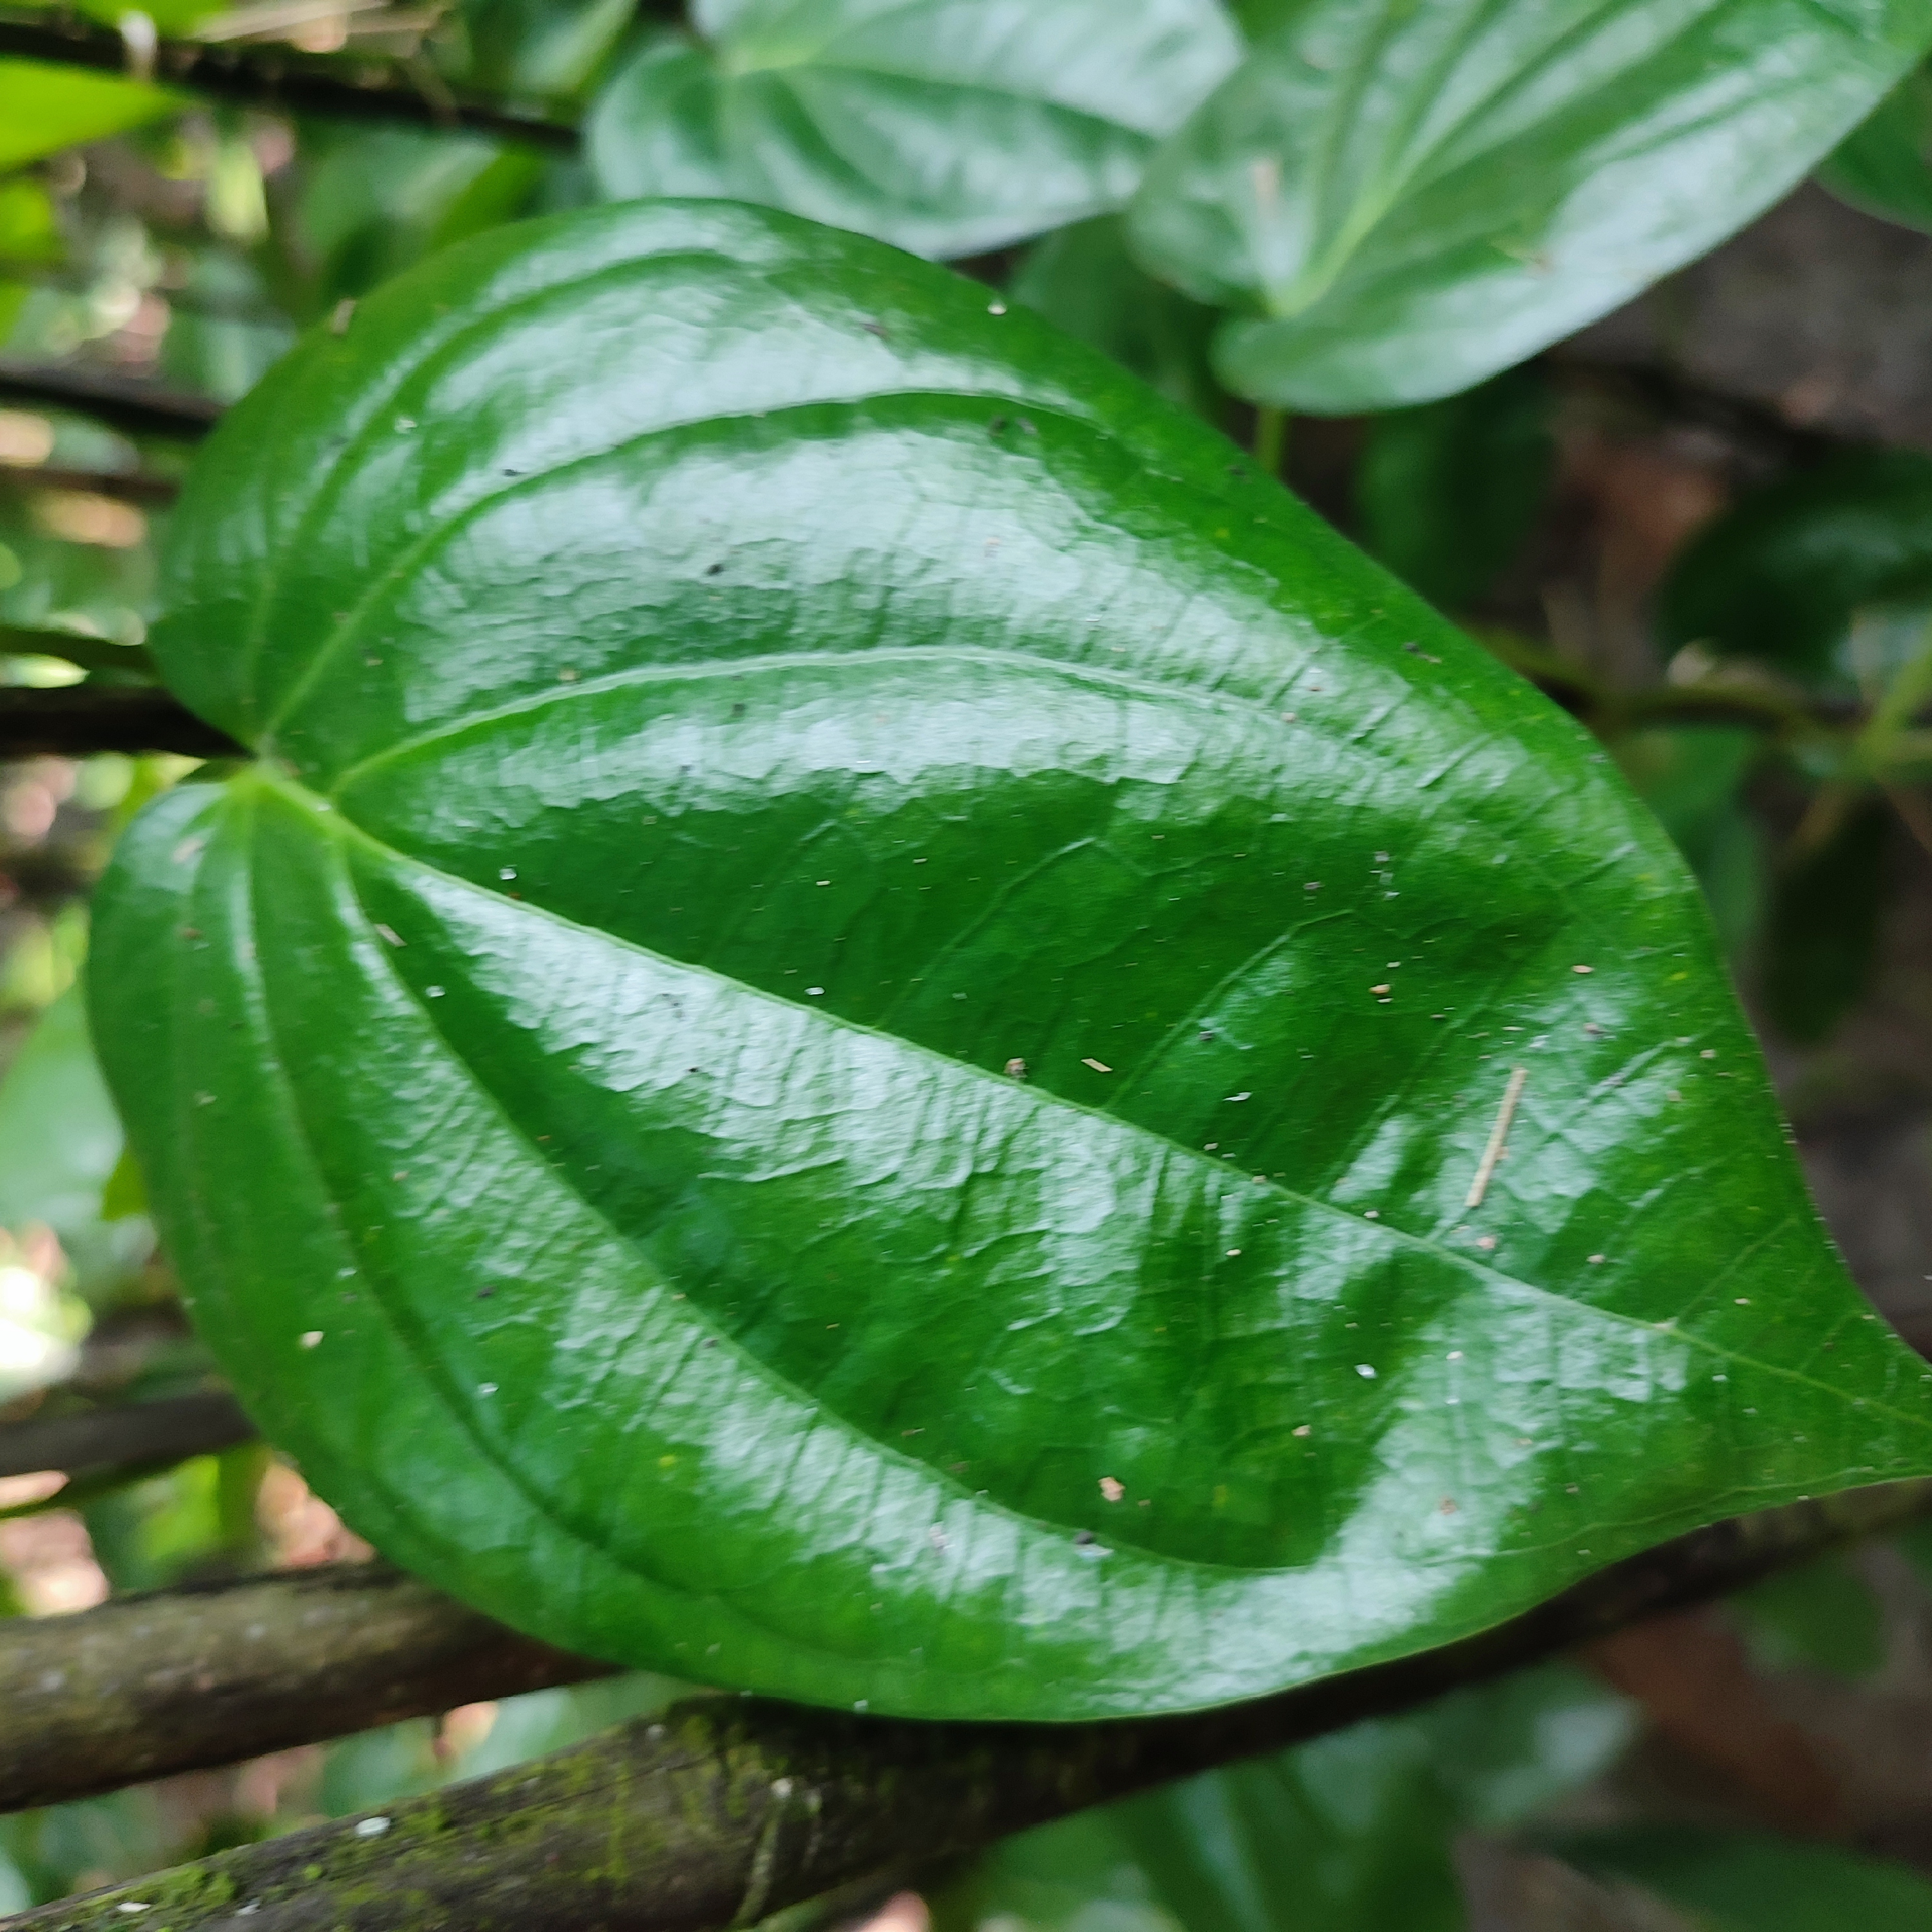
Label: Healthy_Leaf